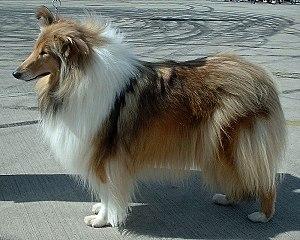
Bessy, est une série de bande dessinée belge créée par Willy Vandersteen et Karel Verschuere sous le pseudonyme commun de Wirel.